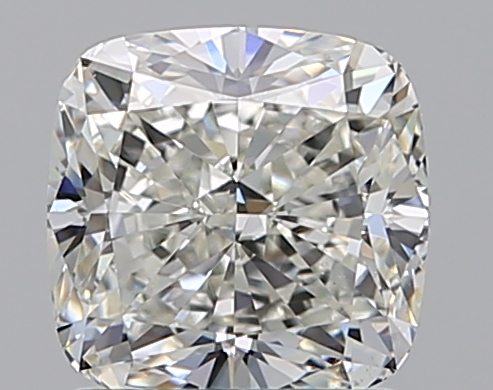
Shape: cushion
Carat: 1.5
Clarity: VS2
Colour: J
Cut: EX
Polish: EX
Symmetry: VG
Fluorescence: N
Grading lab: GIA
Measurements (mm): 6.31 x 6.22 x 4.33